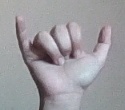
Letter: ya